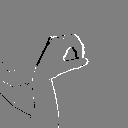
ASL letter: o